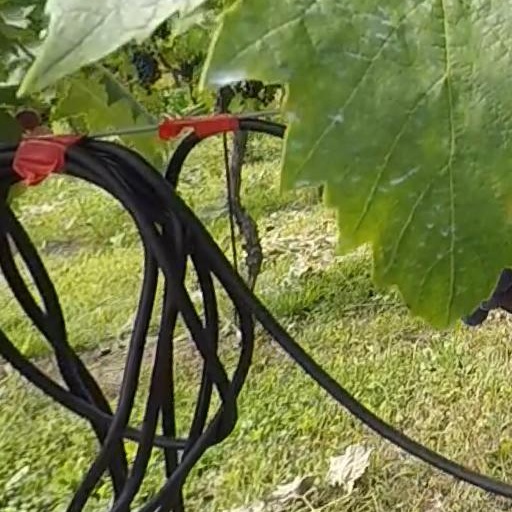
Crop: grape